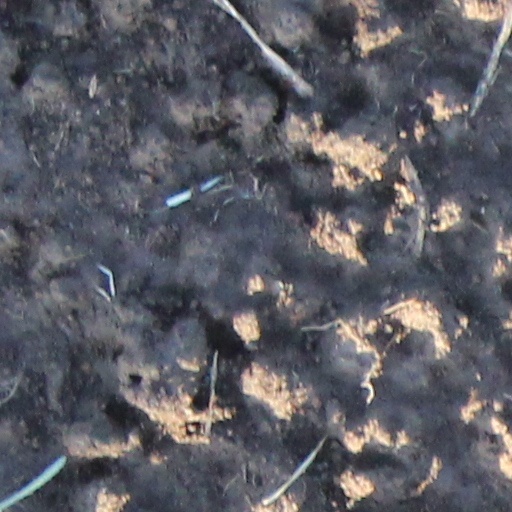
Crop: wheat